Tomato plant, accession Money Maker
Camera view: bottom (45 deg); turntable rotation: 240 degrees
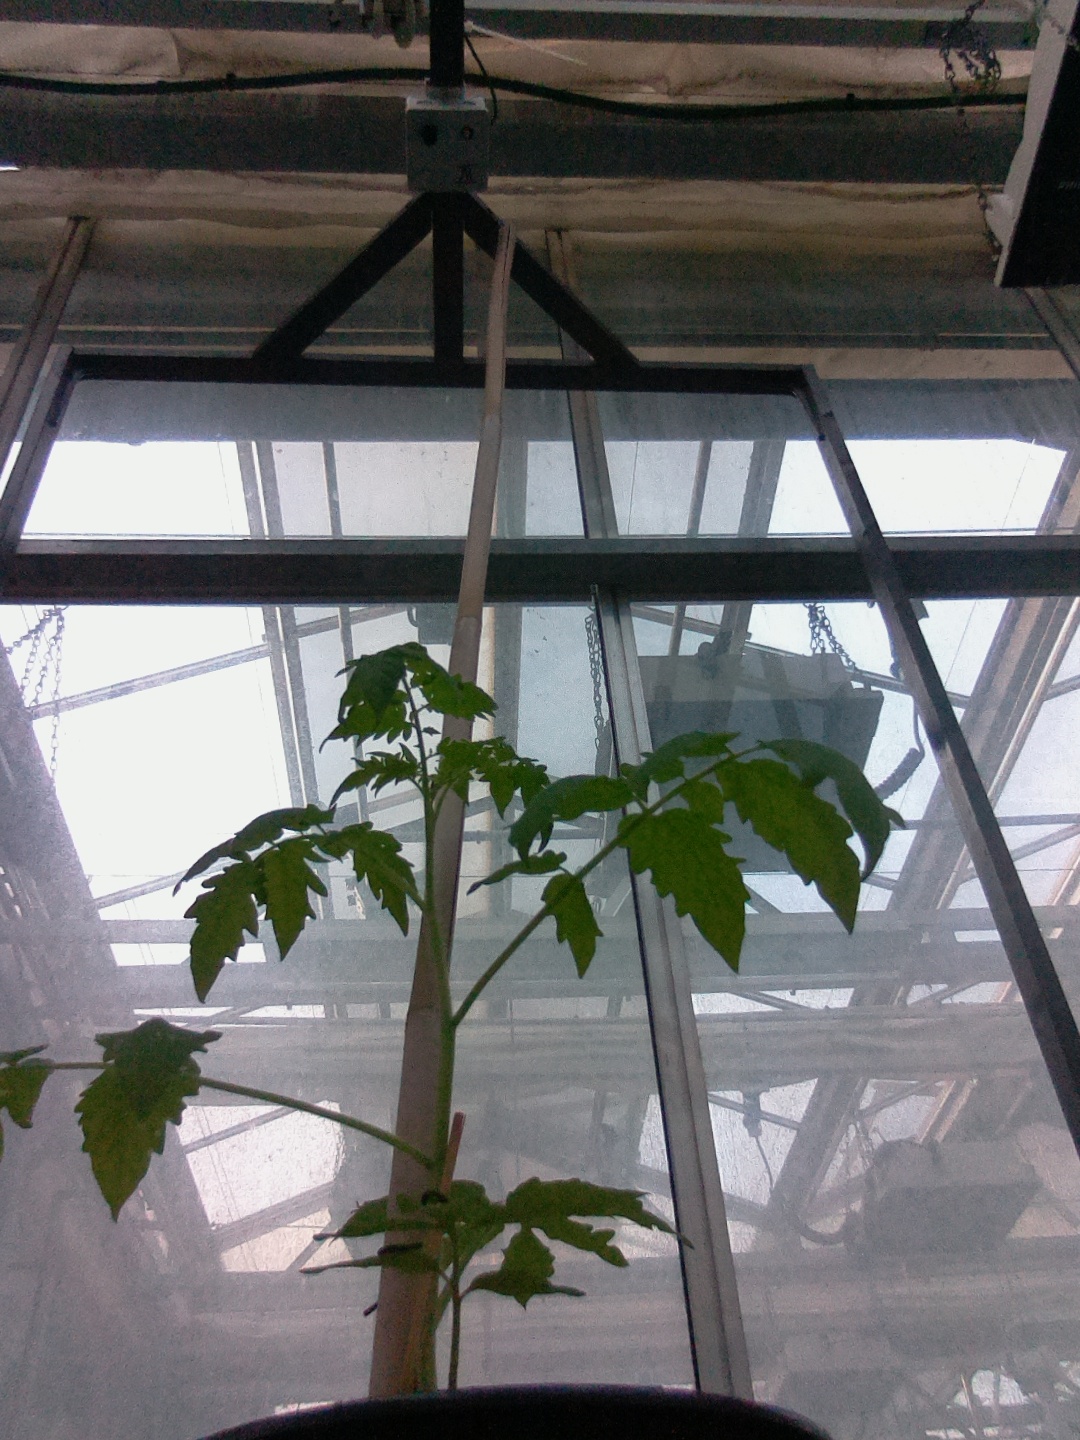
BBCH growth stage 13: 6 of true leaves visible